Islamic veiling practices by country

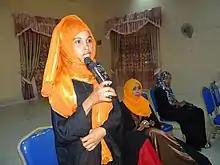
Three Somali women at a community meeting wearing a range of head coverings.

In the 1950s, the reporter Nel Slis's impression was that most Libyan women wore headscarfs in public, often in the "barracan", and she reported that queen Fatimah el-Sharif was expected to live in seclusion and only appeared unveiled and dressed in modern clothing in the company of women or when she was abroad, though she had belonged to the small percentage that had appeared unveiled in public prior to becoming queen.